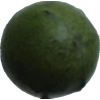
Label: green_avocado